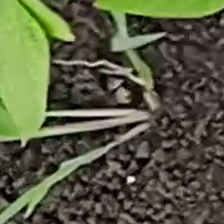
Weed species: Digitaria_SP_(Digitaria Sanguinalis )